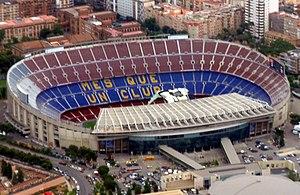
Les Dragons catalans sont une franchise française de rugby à XIII basée à Perpignan et présidée depuis sa création par Bernard Guasch. L'équipe première, entraînée par l'Anglais Steve McNamara nommé en 2017, évolue en Super League depuis 2006 et dispute annuellement la Coupe d'Angleterre.
Le match FC Barcelone – Paris Saint-Germain du 8 mars 2017 au Camp Nou de Barcelone, dont le résultat final est 6 - 1 est également connu sous le nom de La Remuntada ou Remontada. Il s'agit du match retour des huitièmes de finale de la Ligue des champions UEFA 2016-2017. Le FC Barcelone battu 4-0 par le Paris Saint-Germain lors du match aller sort vainqueur de ces huitièmes de finale avec un score cumulé de 6–5. L'événement constitue la remontée la plus importante de l'histoire de la Ligue des Champions.
Le Camp Nou est un stade de football, situé à Barcelone dans le district des Corts, en Espagne. Le FC Barcelone en est le club résident depuis son inauguration. Avec une capacité de 99 354 places, le Camp Nou est le plus grand stade d'Europe et le douzième plus grand stade du monde. Cet édifice est classé Stade UEFA catégorie 4, ce qui lui permet de recevoir de nombreux matchs internationaux et notamment plusieurs finales de Ligue des champions, la dernière étant la finale de l'édition 1999.